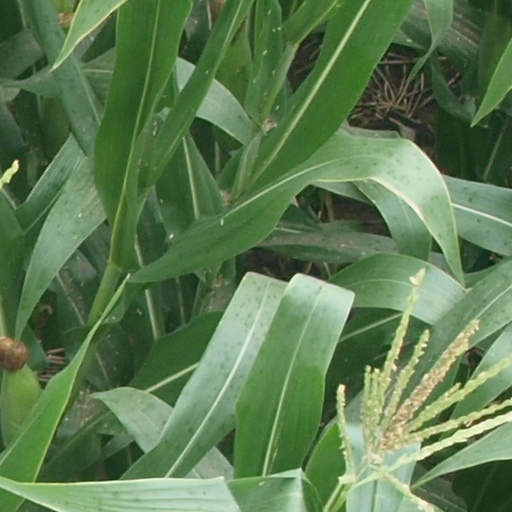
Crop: maize; corn